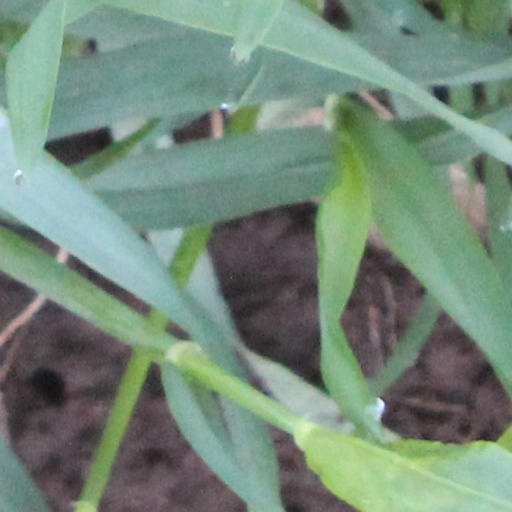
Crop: wheat